Barbershop arranging

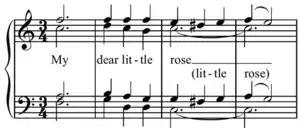
Swipe (on "rose": last measure) from "Sweet Rosie O'Grady", Shannon Quartet (1924).

A swipe is when one or more parts change pitch while the other parts hold their pitch. This provides rhythmic drive and either a chord change or a filling out of one chord. Swipes are on a single syllable.